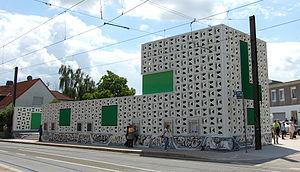
Magdebourg, en allemand Magdeburg, est une ville d'Allemagne orientale, capitale du Land de Saxe-Anhalt, sur les rives de l'Elbe. En 2011, sa population s'élève à 228 910 habitants.